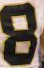
Number: 8